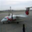
Label: airplane